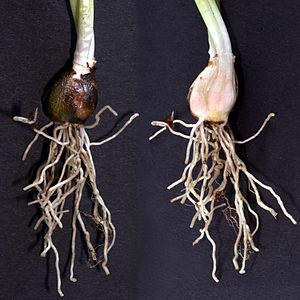
Galanthus nivalis, communément appelée Perce-neige, est une espèce de plantes herbacées vivaces à bulbe. Elle appartient à la famille des Liliaceae selon la classification classique ou des Amaryllidaceae selon la classification phylogénétique.